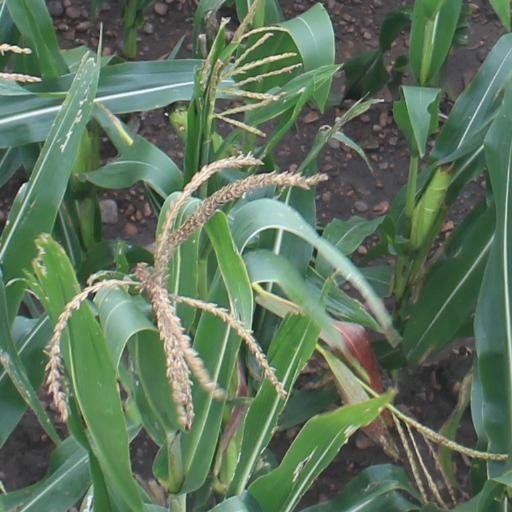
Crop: maize; corn